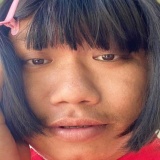
diễn viên Bảo Suzu